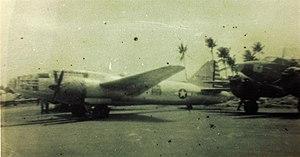
Le Mitsubishi G4M 一式陸上攻撃機, 一式陸攻 Isshiki rikujō kōgeki ki, Isshikirikkō fut le bombardier léger bimoteur le plus utilisé par le Service aérien de la Marine impériale japonaise durant la Seconde Guerre mondiale. Les Alliés lui attribuèrent la désignation Betty.